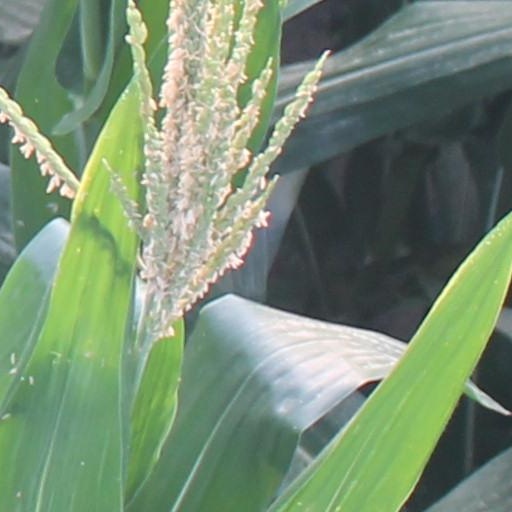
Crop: maize; corn